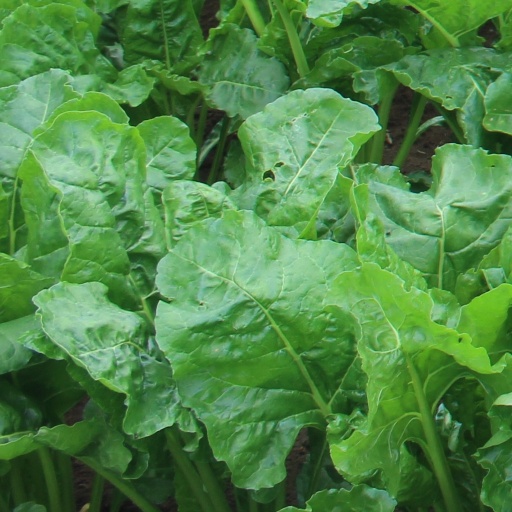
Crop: sugar beet